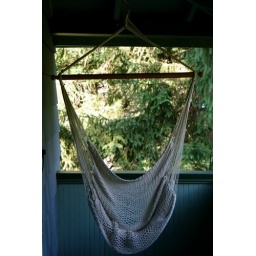
Hammock outside of the Mclallen house bed and breakfast in the annex apartment we rented.